James E. Scobey

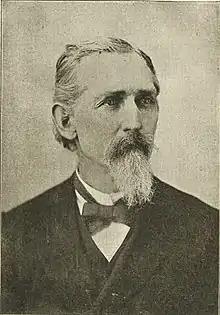
Portrait of James Edward Scobey (1897)

James Edward Scobey (January 3, 1834 - July 6, 1923) was an American educator who led several schools in the United States.